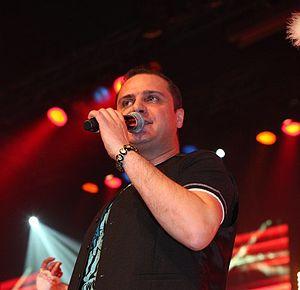
Antonino Porzio, alias Nino Porzio, est un chanteur et acteur italien.